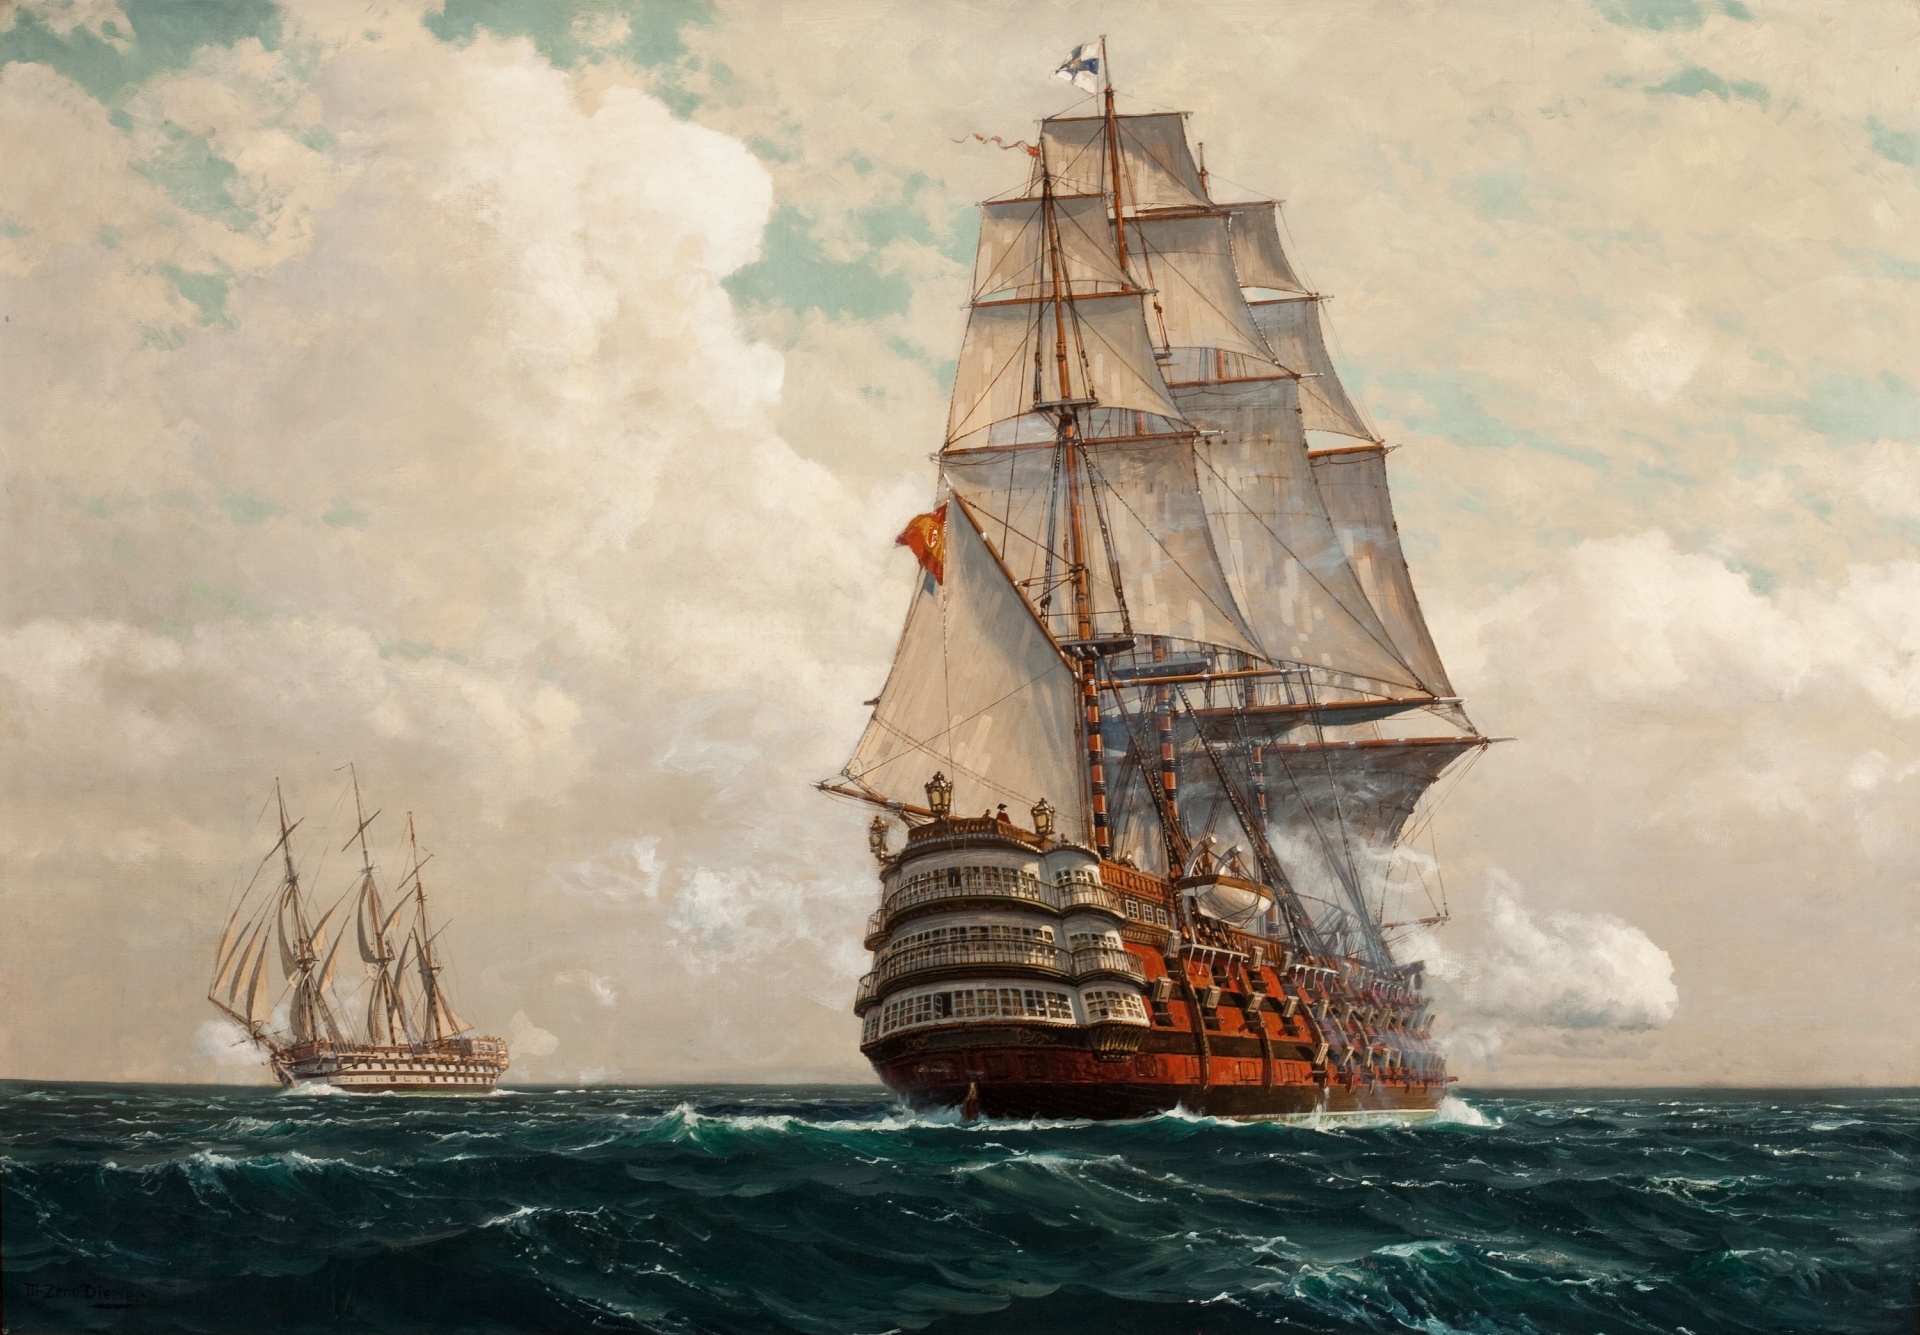
Vehicle type: Ships